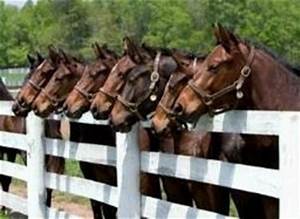
Label: horse